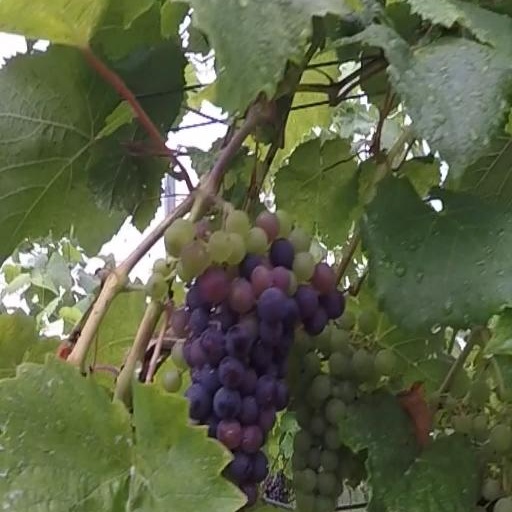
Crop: grape